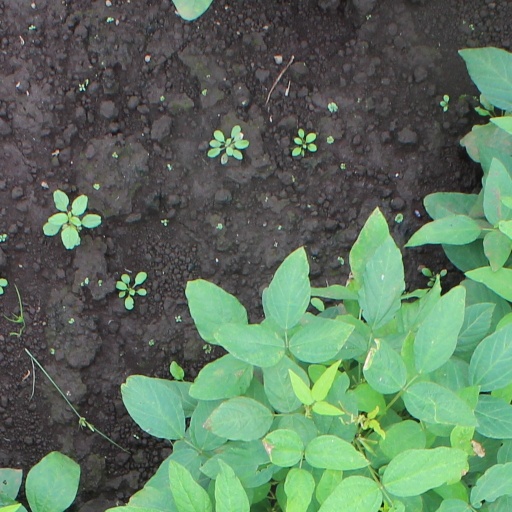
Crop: soybean